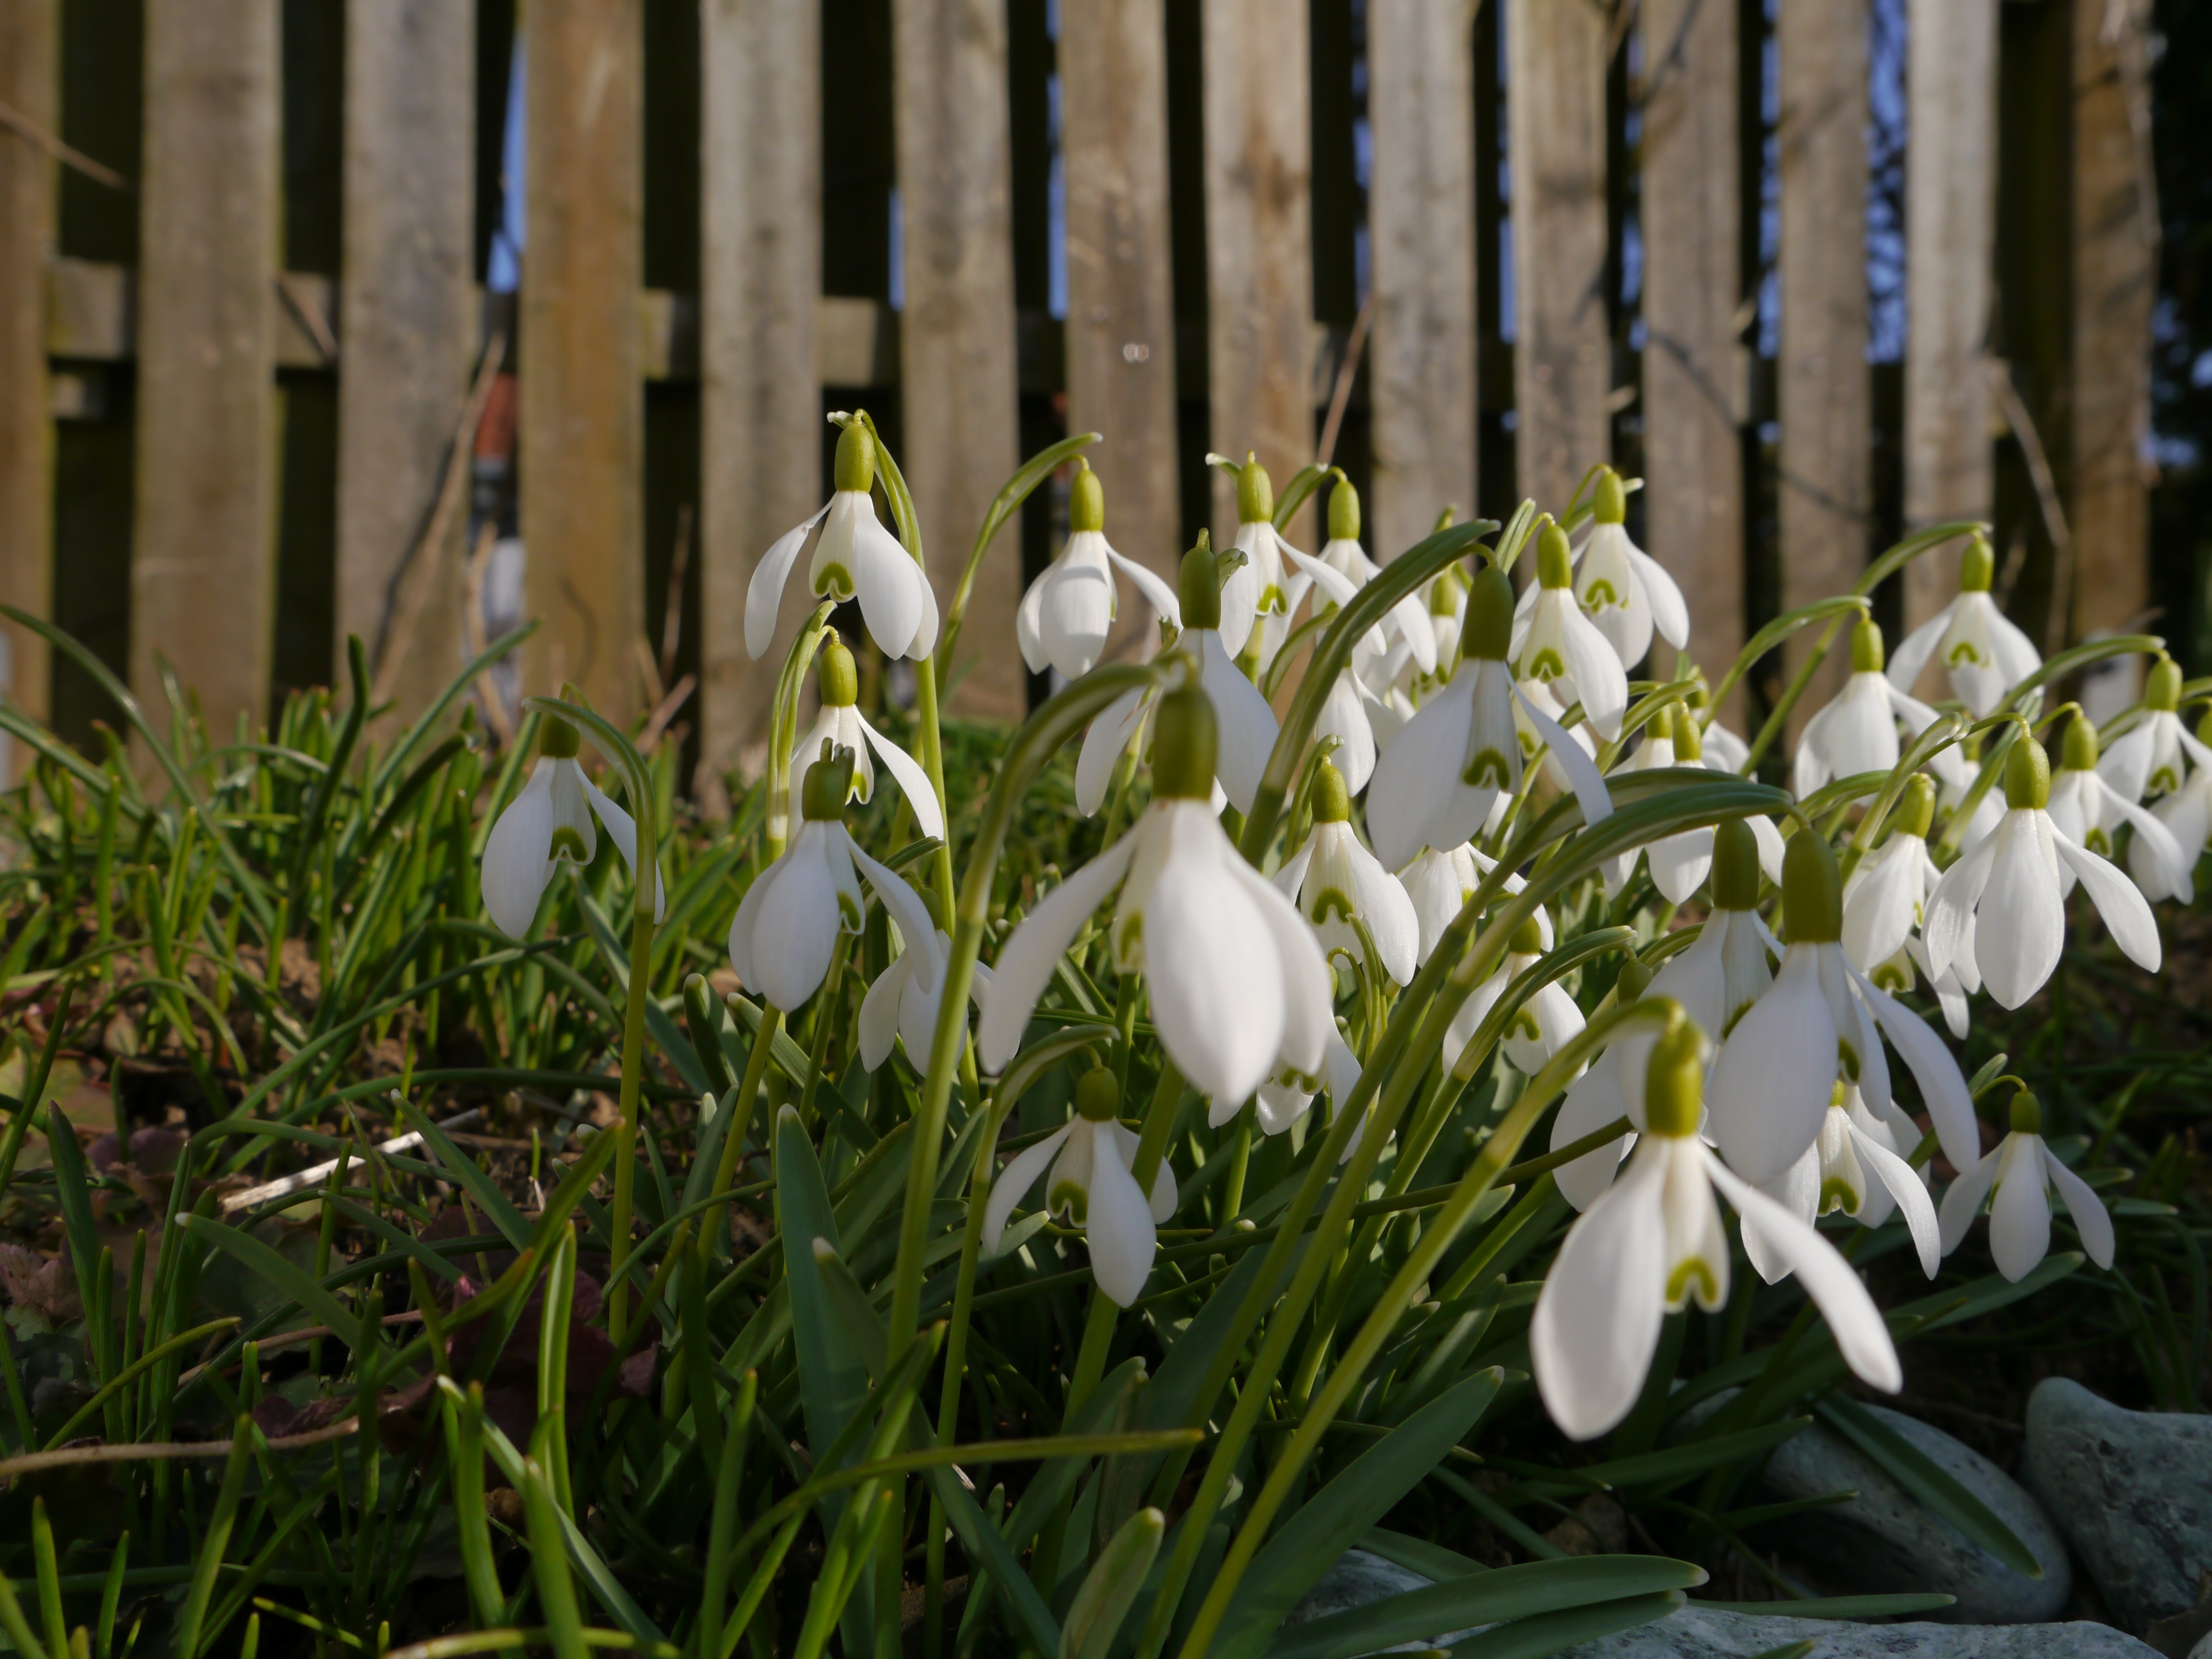
plant, flower, botany, flora, snowdrop, galanthus, flowering plant, land plant